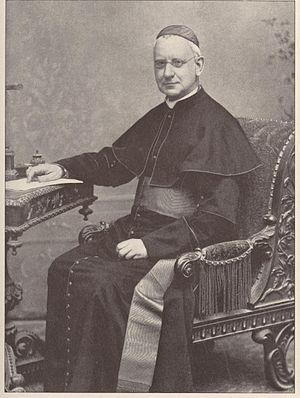
Andreas Steinhuber, né le 11 novembre 1825 à Uttlau en royaume de Bavière, et décédé le 15 octobre 1907 à Rome, était un prêtre jésuite allemand, théologien, et recteur du séminaire allemand de Rome. En 1893 il fut créé cardinal par Léon XIII.